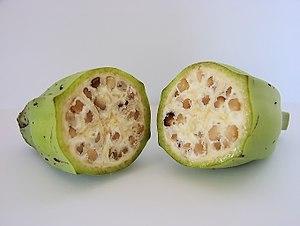
Coupe d'une banane sauvage laissant apparaître un nombre conséquent de graines larges et dures. Cette banane n'est pas encore mûre.
Une espèce sauvage apparentée à une plante cultivée ou parent sauvage est une espèce ou variété de plantes sauvages étroitement apparentées à une plante domestiquée, dont les origines géographiques peuvent être attribuées à des régions connues sous le nom de centres de diversité, définis par le botaniste russe, Nikolaï Vavilov. Il peut s'agir d'un ancêtre sauvage de la plante domestiquée ou d'un autre taxon étroitement apparenté.
Le type naturel, ou type sauvage, est, en biologie, la forme naturelle, ou de référence, d'un organisme, d'un génome, d'un gène ou encore d'une protéine. À l'origine, le concept de type sauvage se référait à l'allèle standard "normal" d'un locus, par opposition à l'allèle produit par un allèle non-standard qu'on appelle "mutant". Les allèles mutants peuvent varier dans une grande mesure et même devenir le type sauvage de référence si un épisode de dérive génétique survient au sein de la population. Les avancées récentes et toujours en cours en cartographie génétique ont permis une meilleure compréhension de comment les mutations apparaissent et interagissent avec d'autres gènes pour modifier le phénotype. Il est maintenant admis que la plupart des loci existent sous une variété plus ou moins grande de formes alléliques, de fréquences variables selon la répartition géographique, et que le concept de type sauvage universel n'existe pas. En général, cependant, l'allèle le plus prévalent – c'est-à-dire celui ayant la plus grande fréquence génique – est celui considéré comme type sauvage.
Musa balbisiana est une espèce de bananier de la famille des Musaceae.